UNCF

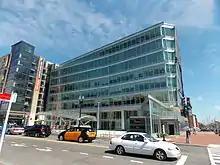
United Negro College Fund headquarters in Washington, D.C.

The UNCF has received charitable donations for its scholarship programs. One of the more high-profile donations made was by then-senator and future U.S. President John F. Kennedy who donated the money from the Pulitzer Prize for his book "Profiles in Courage" to the Fund. Another significant donation was made in 1990 by Walter Annenberg, who donated $50 million to the fund.